List of birds of Namibia

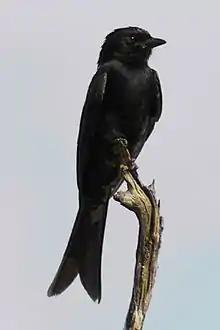
Fork-tailed drongo

The drongos are mostly black or dark grey in colour, sometimes with metallic tints. They have long forked tails, and some Asian species have elaborate tail decorations. They have short legs and sit very upright when perched, like a shrike. They flycatch or take prey from the ground.